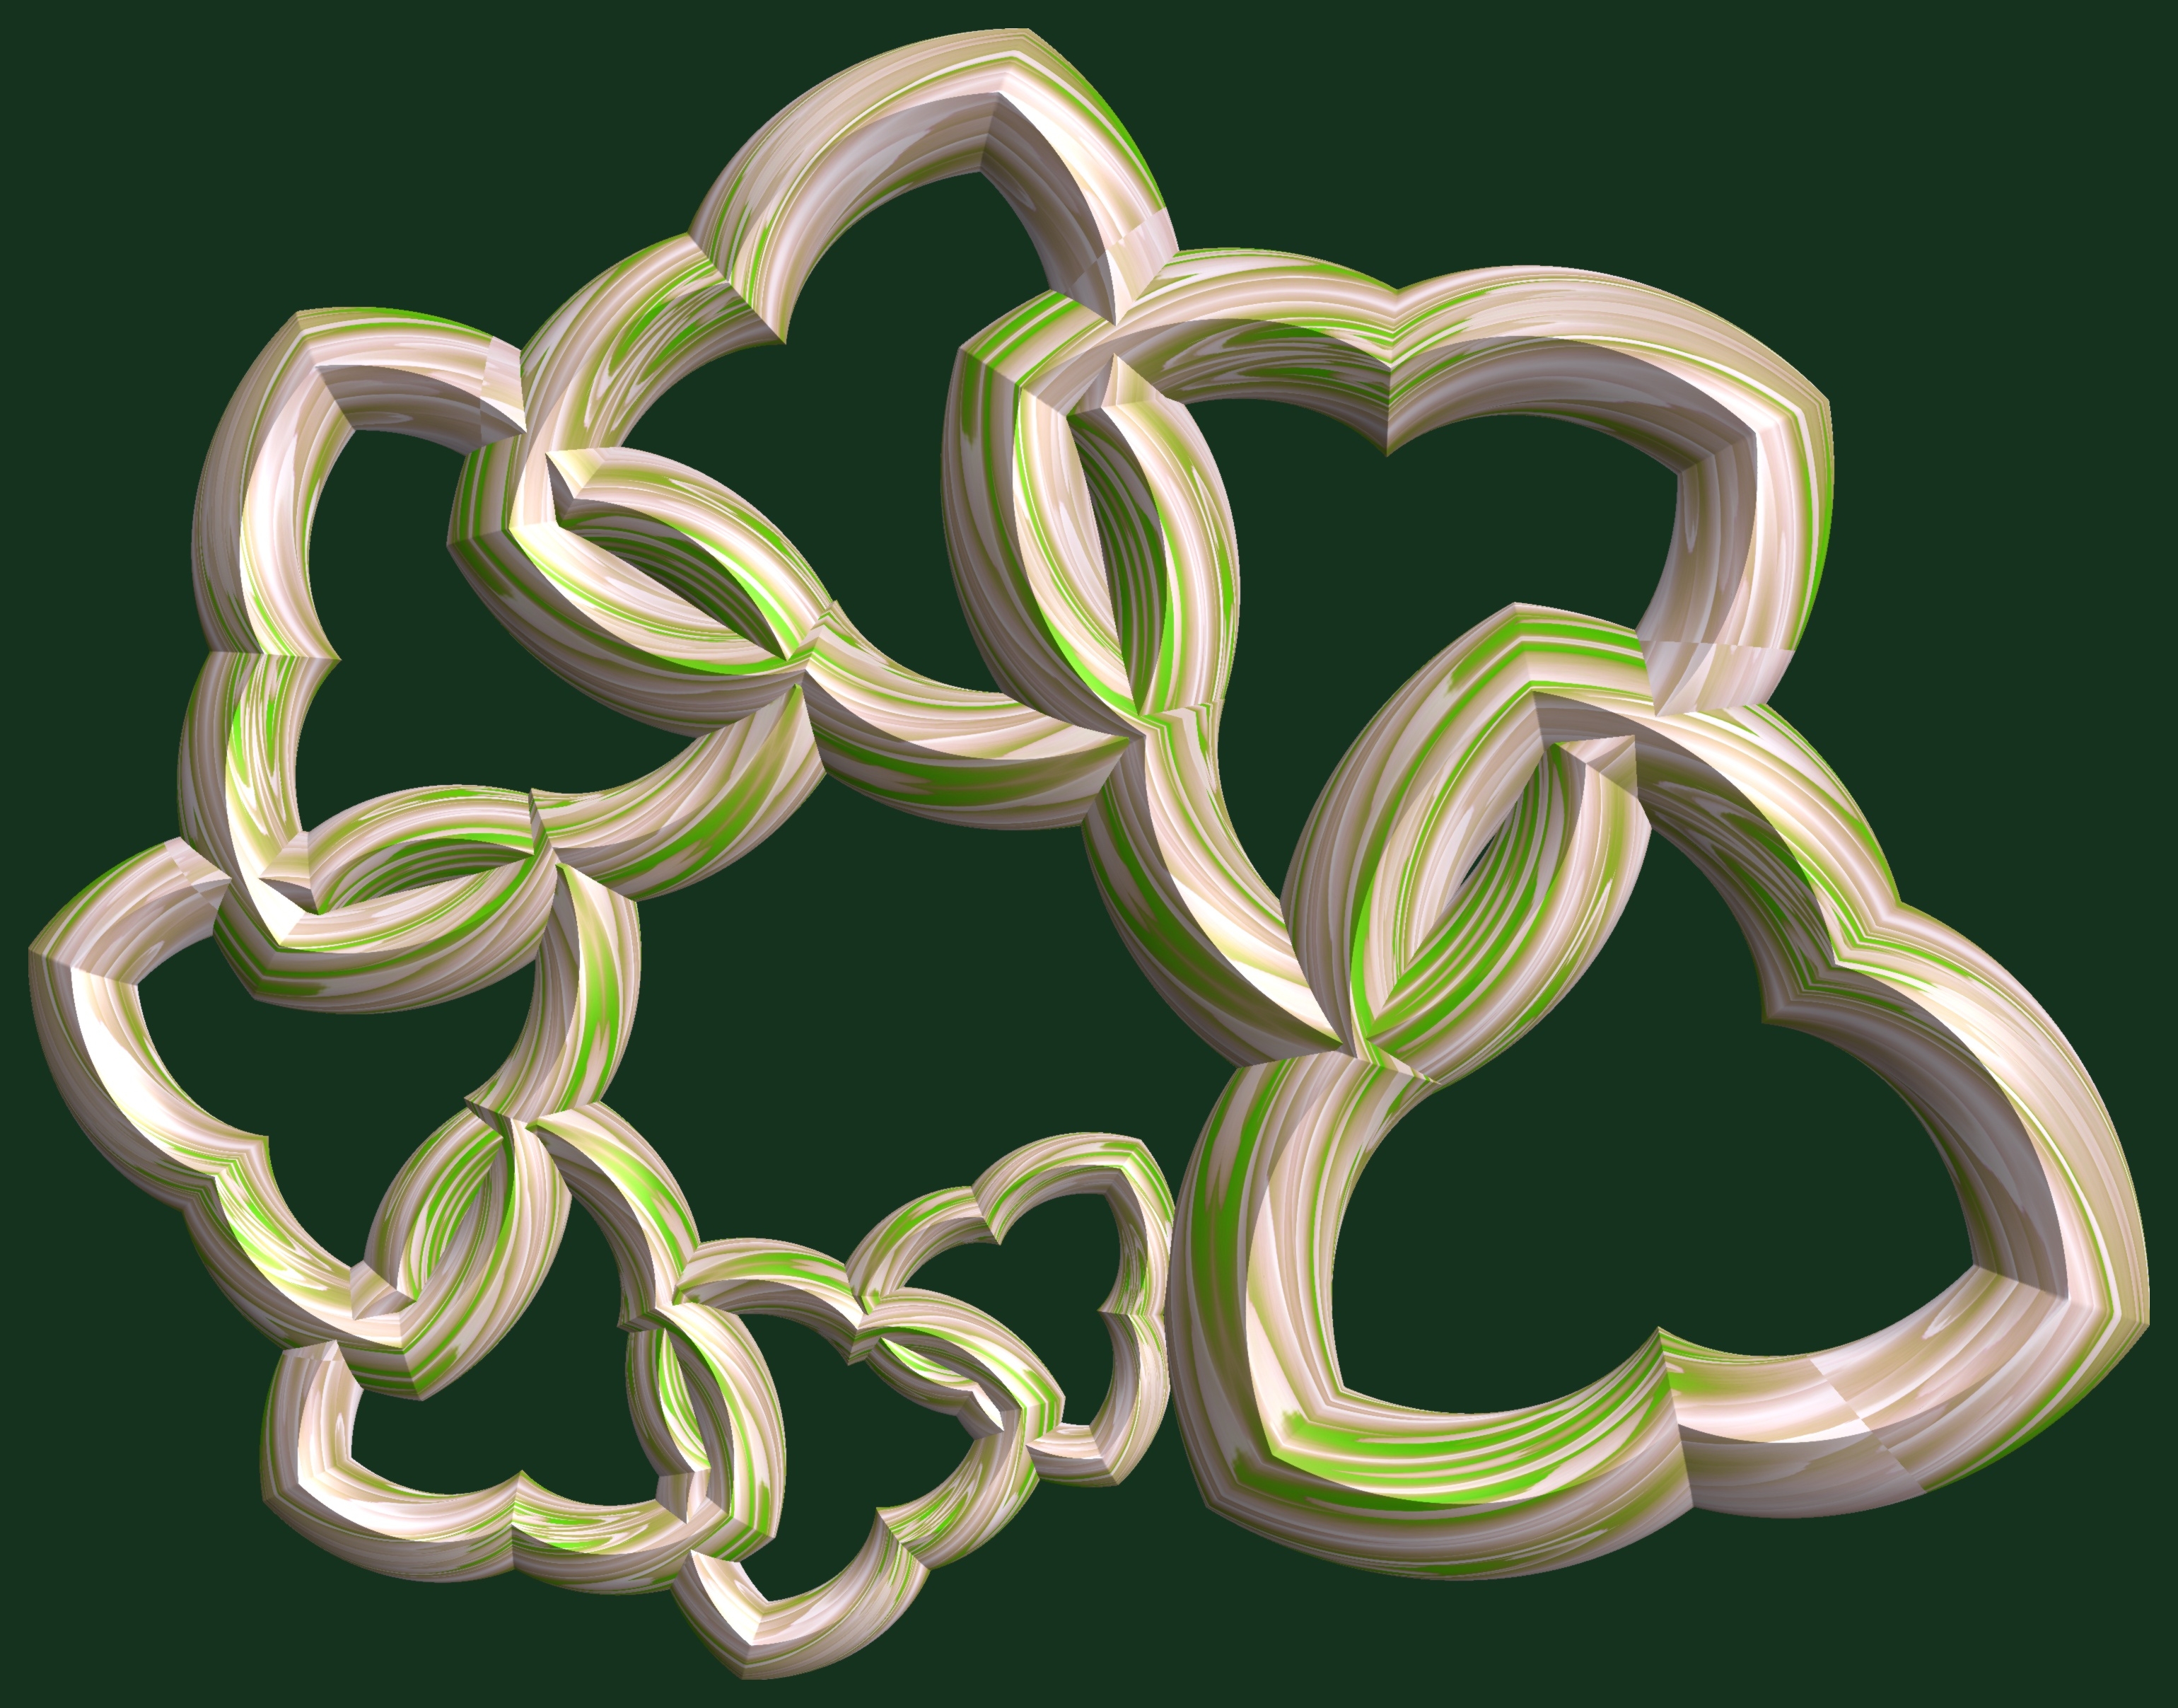
structure, texture, spiral, chain, number, pattern, green, circle, font, design, symmetry, 3d, graphic, torus, mathematica, cg, parametricplot3d, code, program, algorithm, abstruct, mapping